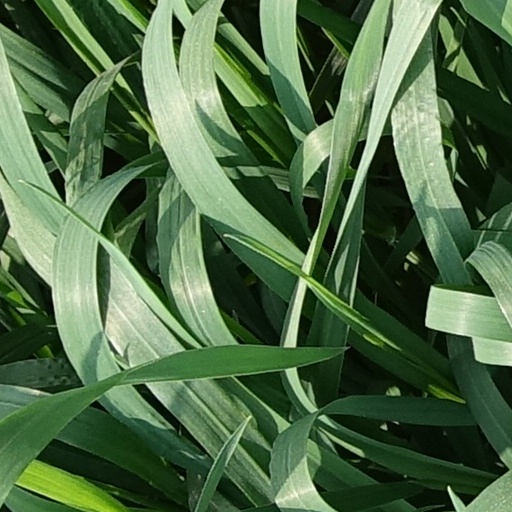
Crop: wheat